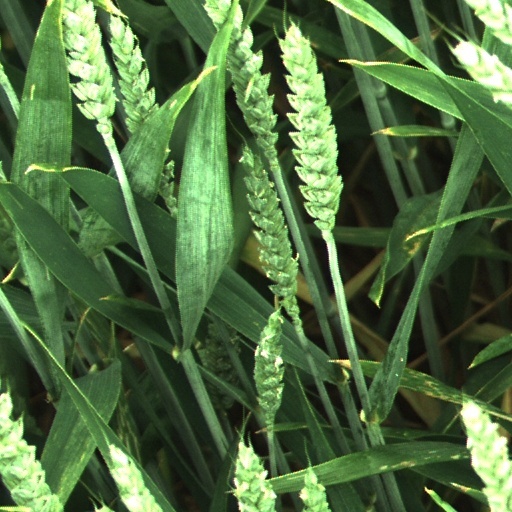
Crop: wheat